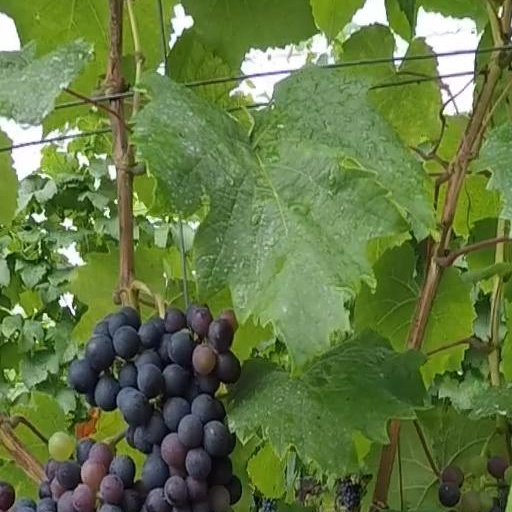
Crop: grape